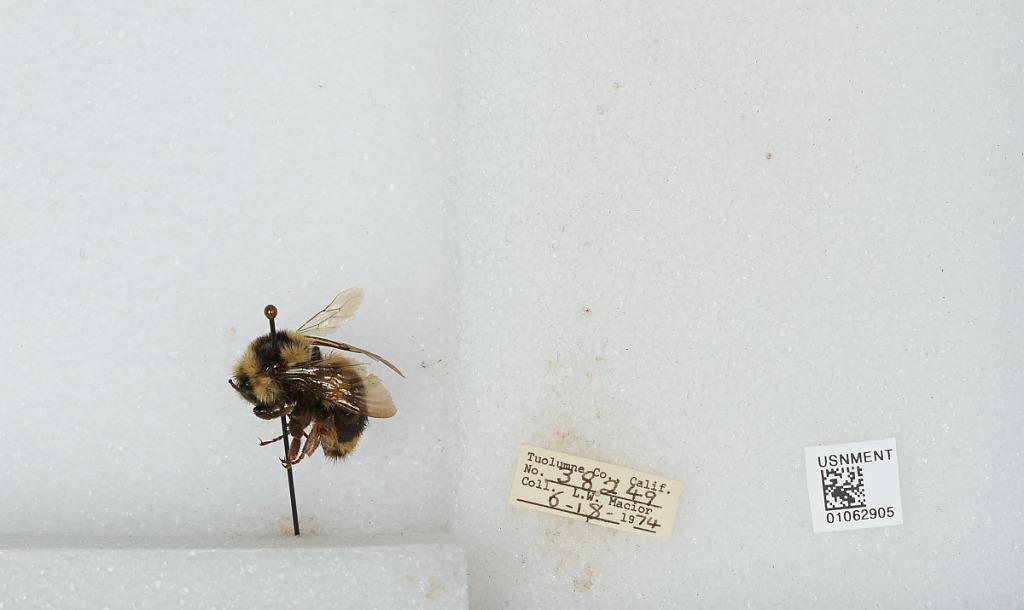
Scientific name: Bombus bifarius nearcticus
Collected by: L. Macior
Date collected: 1974-6-18
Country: United States
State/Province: California
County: Tuolumne
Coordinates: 38.02, -119.94